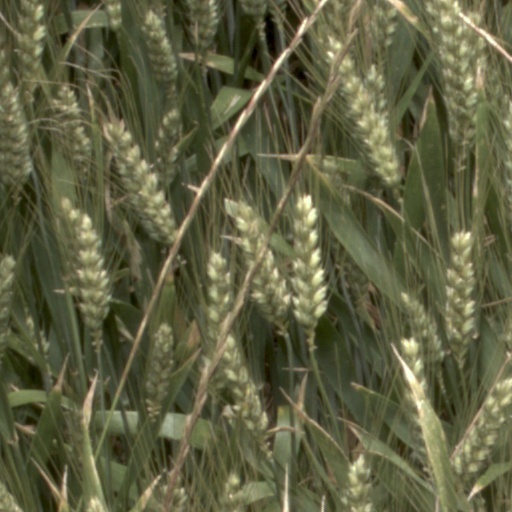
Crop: wheat